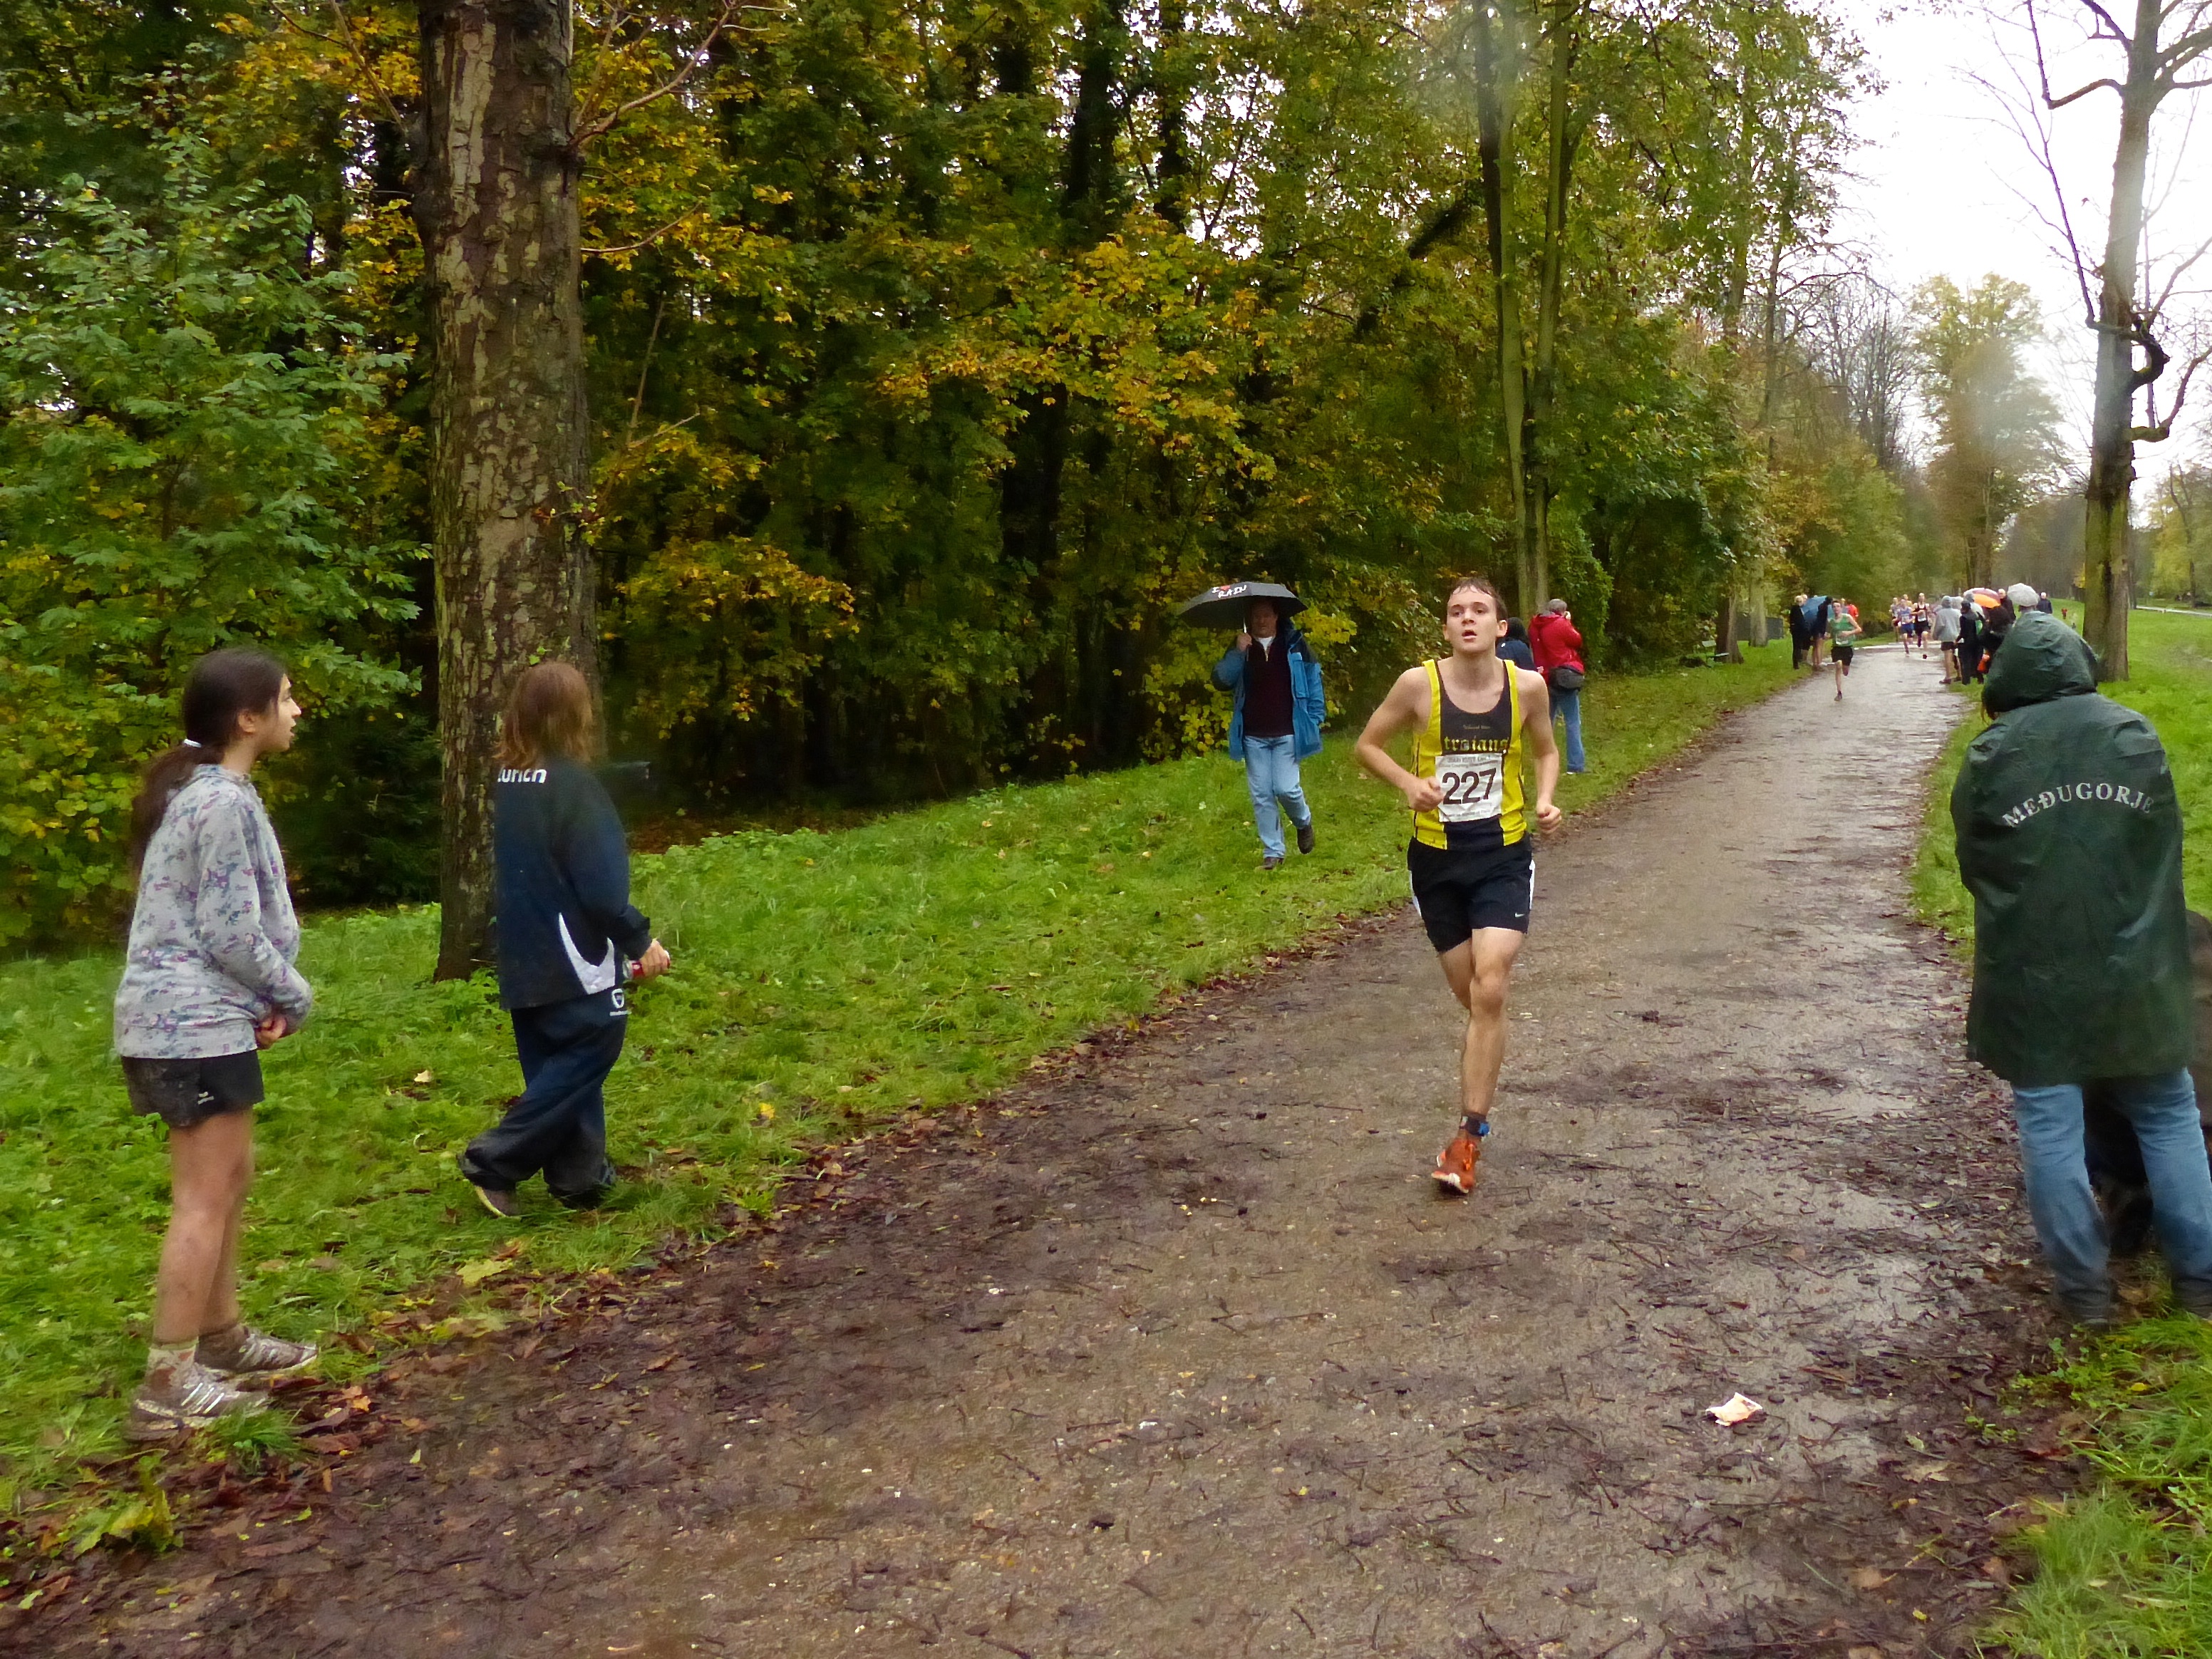
walking, person, trail, running, run, paris, country, recreation, france, high, jogging, cross, race, international, girls, sports, boys, school, runners, championship, endurance, junior, highschool, varsity, athletics, isst, tournament, xc, schools, parcdestcloud, physical exercise, outdoor recreation, human action, ultramarathon, duathlon